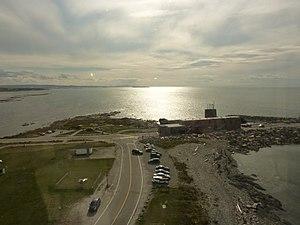
Vue vers l'ouest depuis le sommet du phare de la Pointe-au-Père, septembre 2012. Sur la rive du Fleuve Saint-Laurent, le sous-marin musée Onondaga et son bâtiment d'acueil peuvent être vus.
Le projet Onondaga est un projet du Site historique maritime de la Pointe-au-Père, un musée situé à Rimouski au Québec, pour convertir en navire musée le NCSM Onondaga, un sous-marin de la Marine royale canadienne désarmé en juin 2000. Lancé par le Musée canadien de la guerre d'Ottawa en 2000, le projet de conversion de l’Onondaga est abandonné par ce musée en 2002 par manque de financement. Le SHMP, qui s'intéresse à un projet de sous-marin musée depuis 2000, réalise une étude de faisabilité en 2003 démontrant le potentiel de rentabilité du projet et fait l'acquisition de l’Onondaga en 2005.